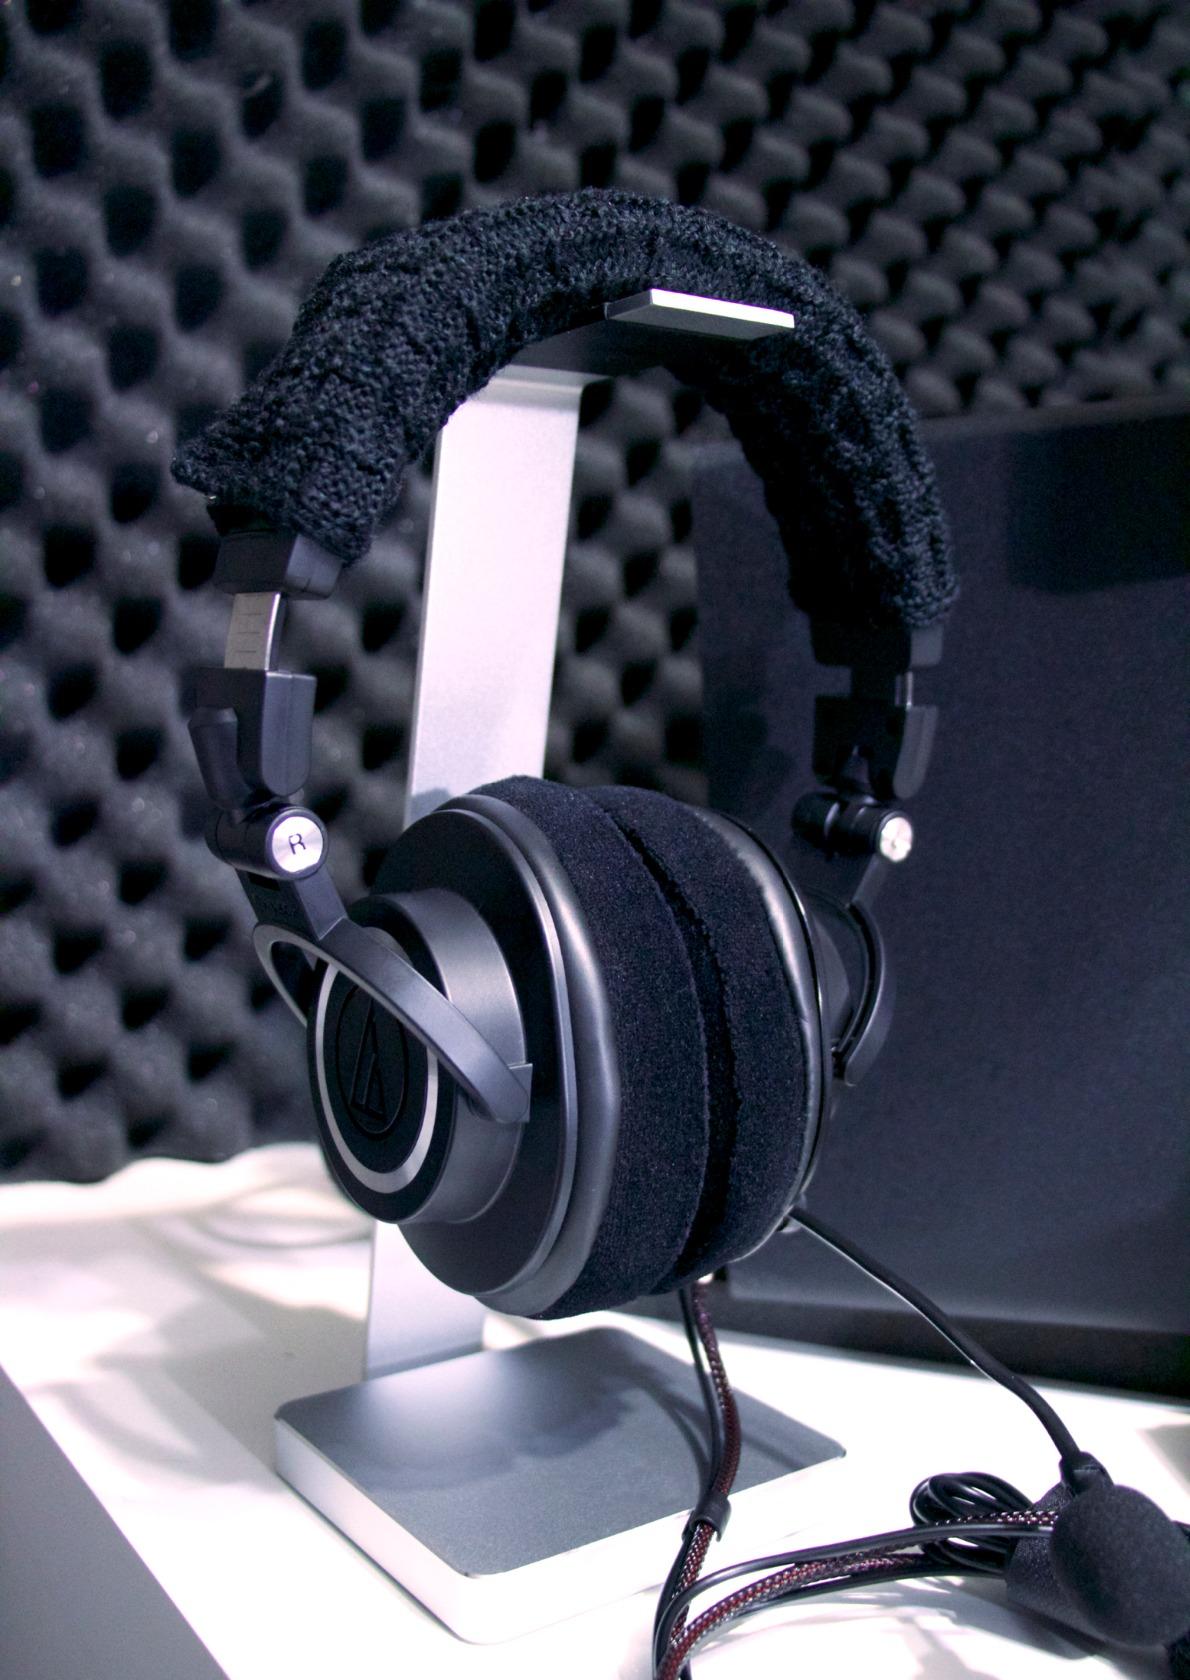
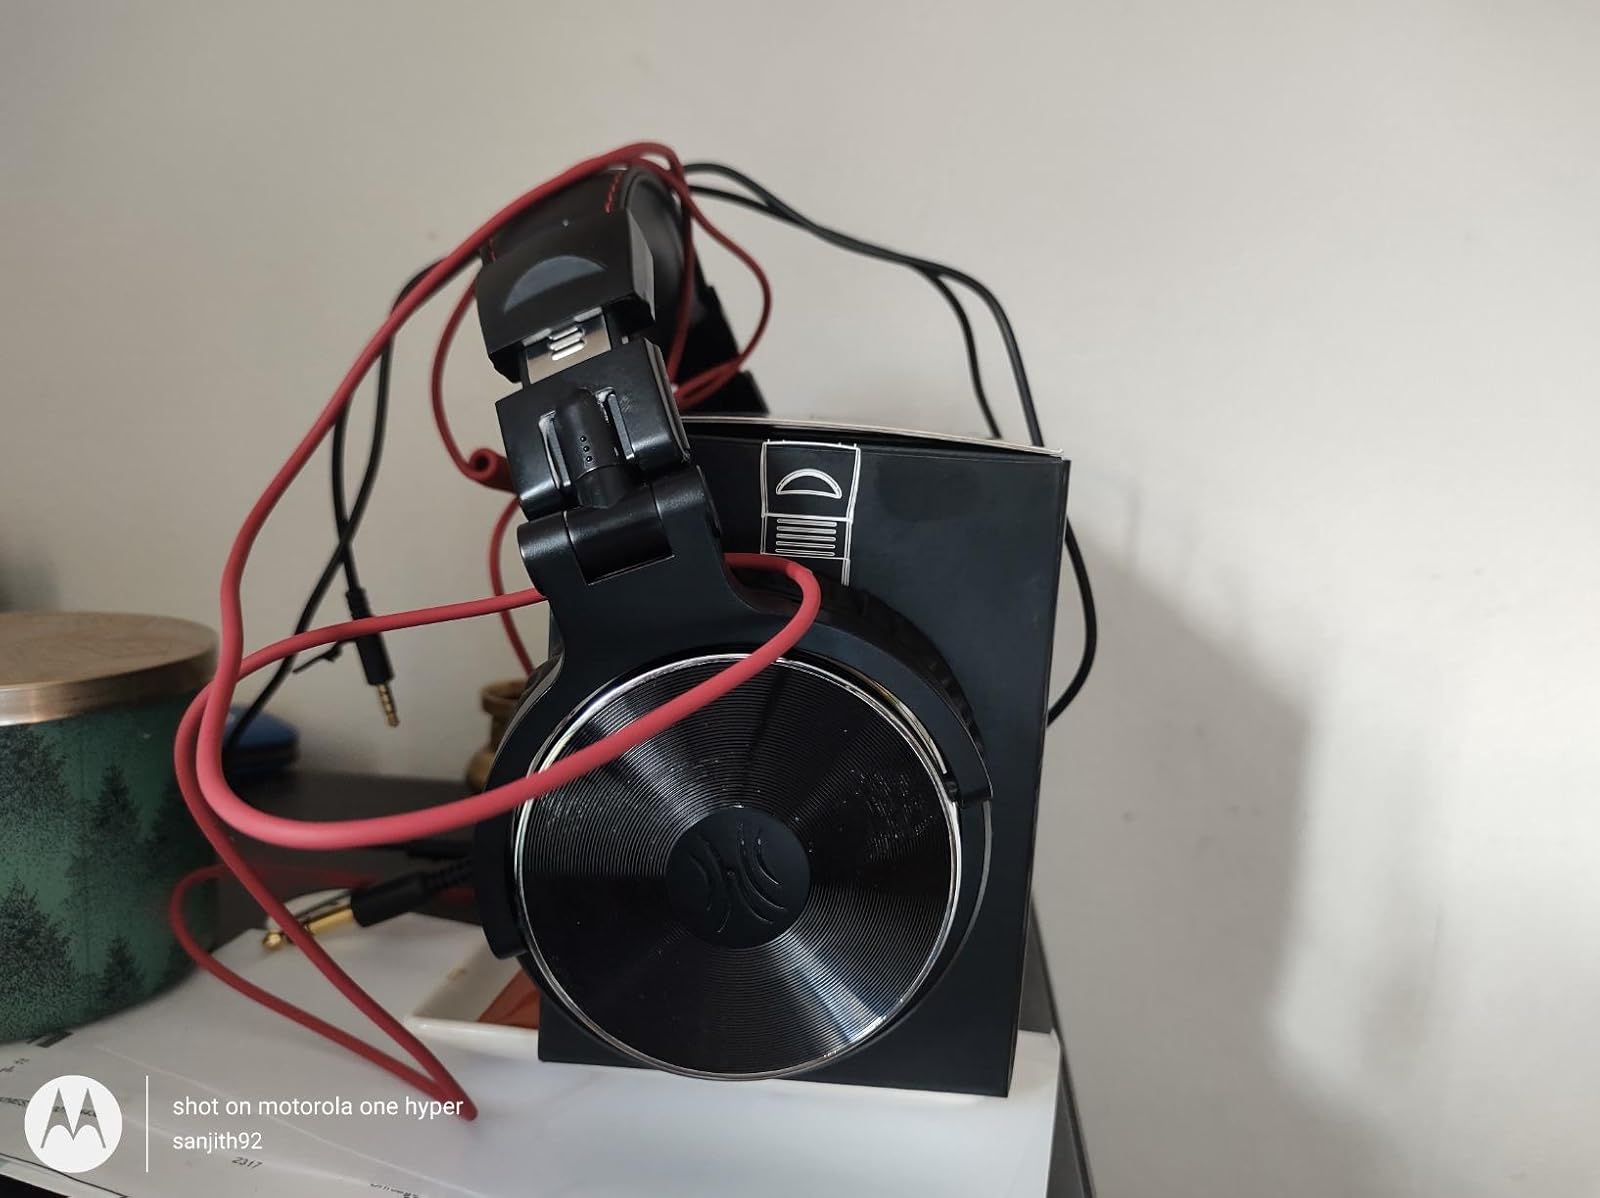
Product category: headphones
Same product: no